Pkew pkew pkew

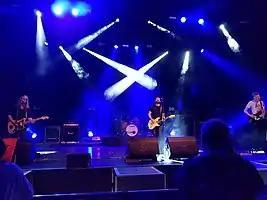

Pkew pkew pkew (stylized as PKEW PKEW PKEW) is a Canadian punk rock band formed in Toronto, Ontario. Pkew pkew pkew's self-titled debut album was released on June 10, 2016 on Royal Mountain Records. On June 21, 2017 Pkew pkew pkew signed with SideOneDummy Records, and re-issued their debut album. They released their sophomore effort in 2019.